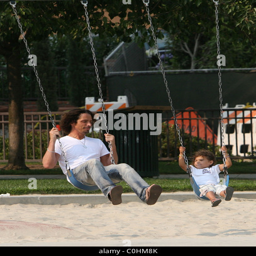
artist and his daughter playing on the swings as the musician spent some quality time with his two young